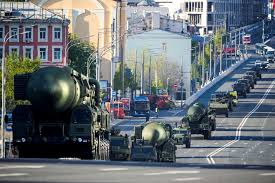
Label: Rs-24